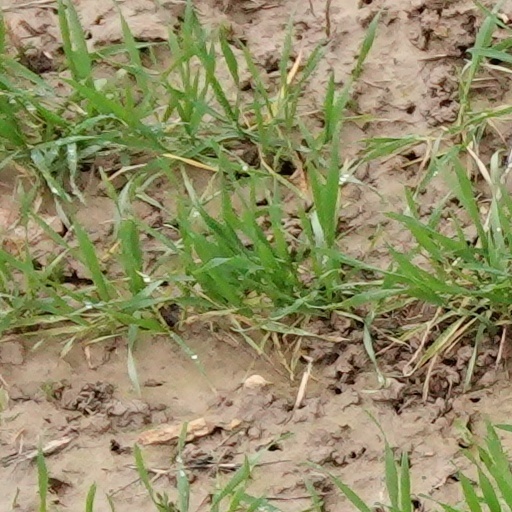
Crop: wheat